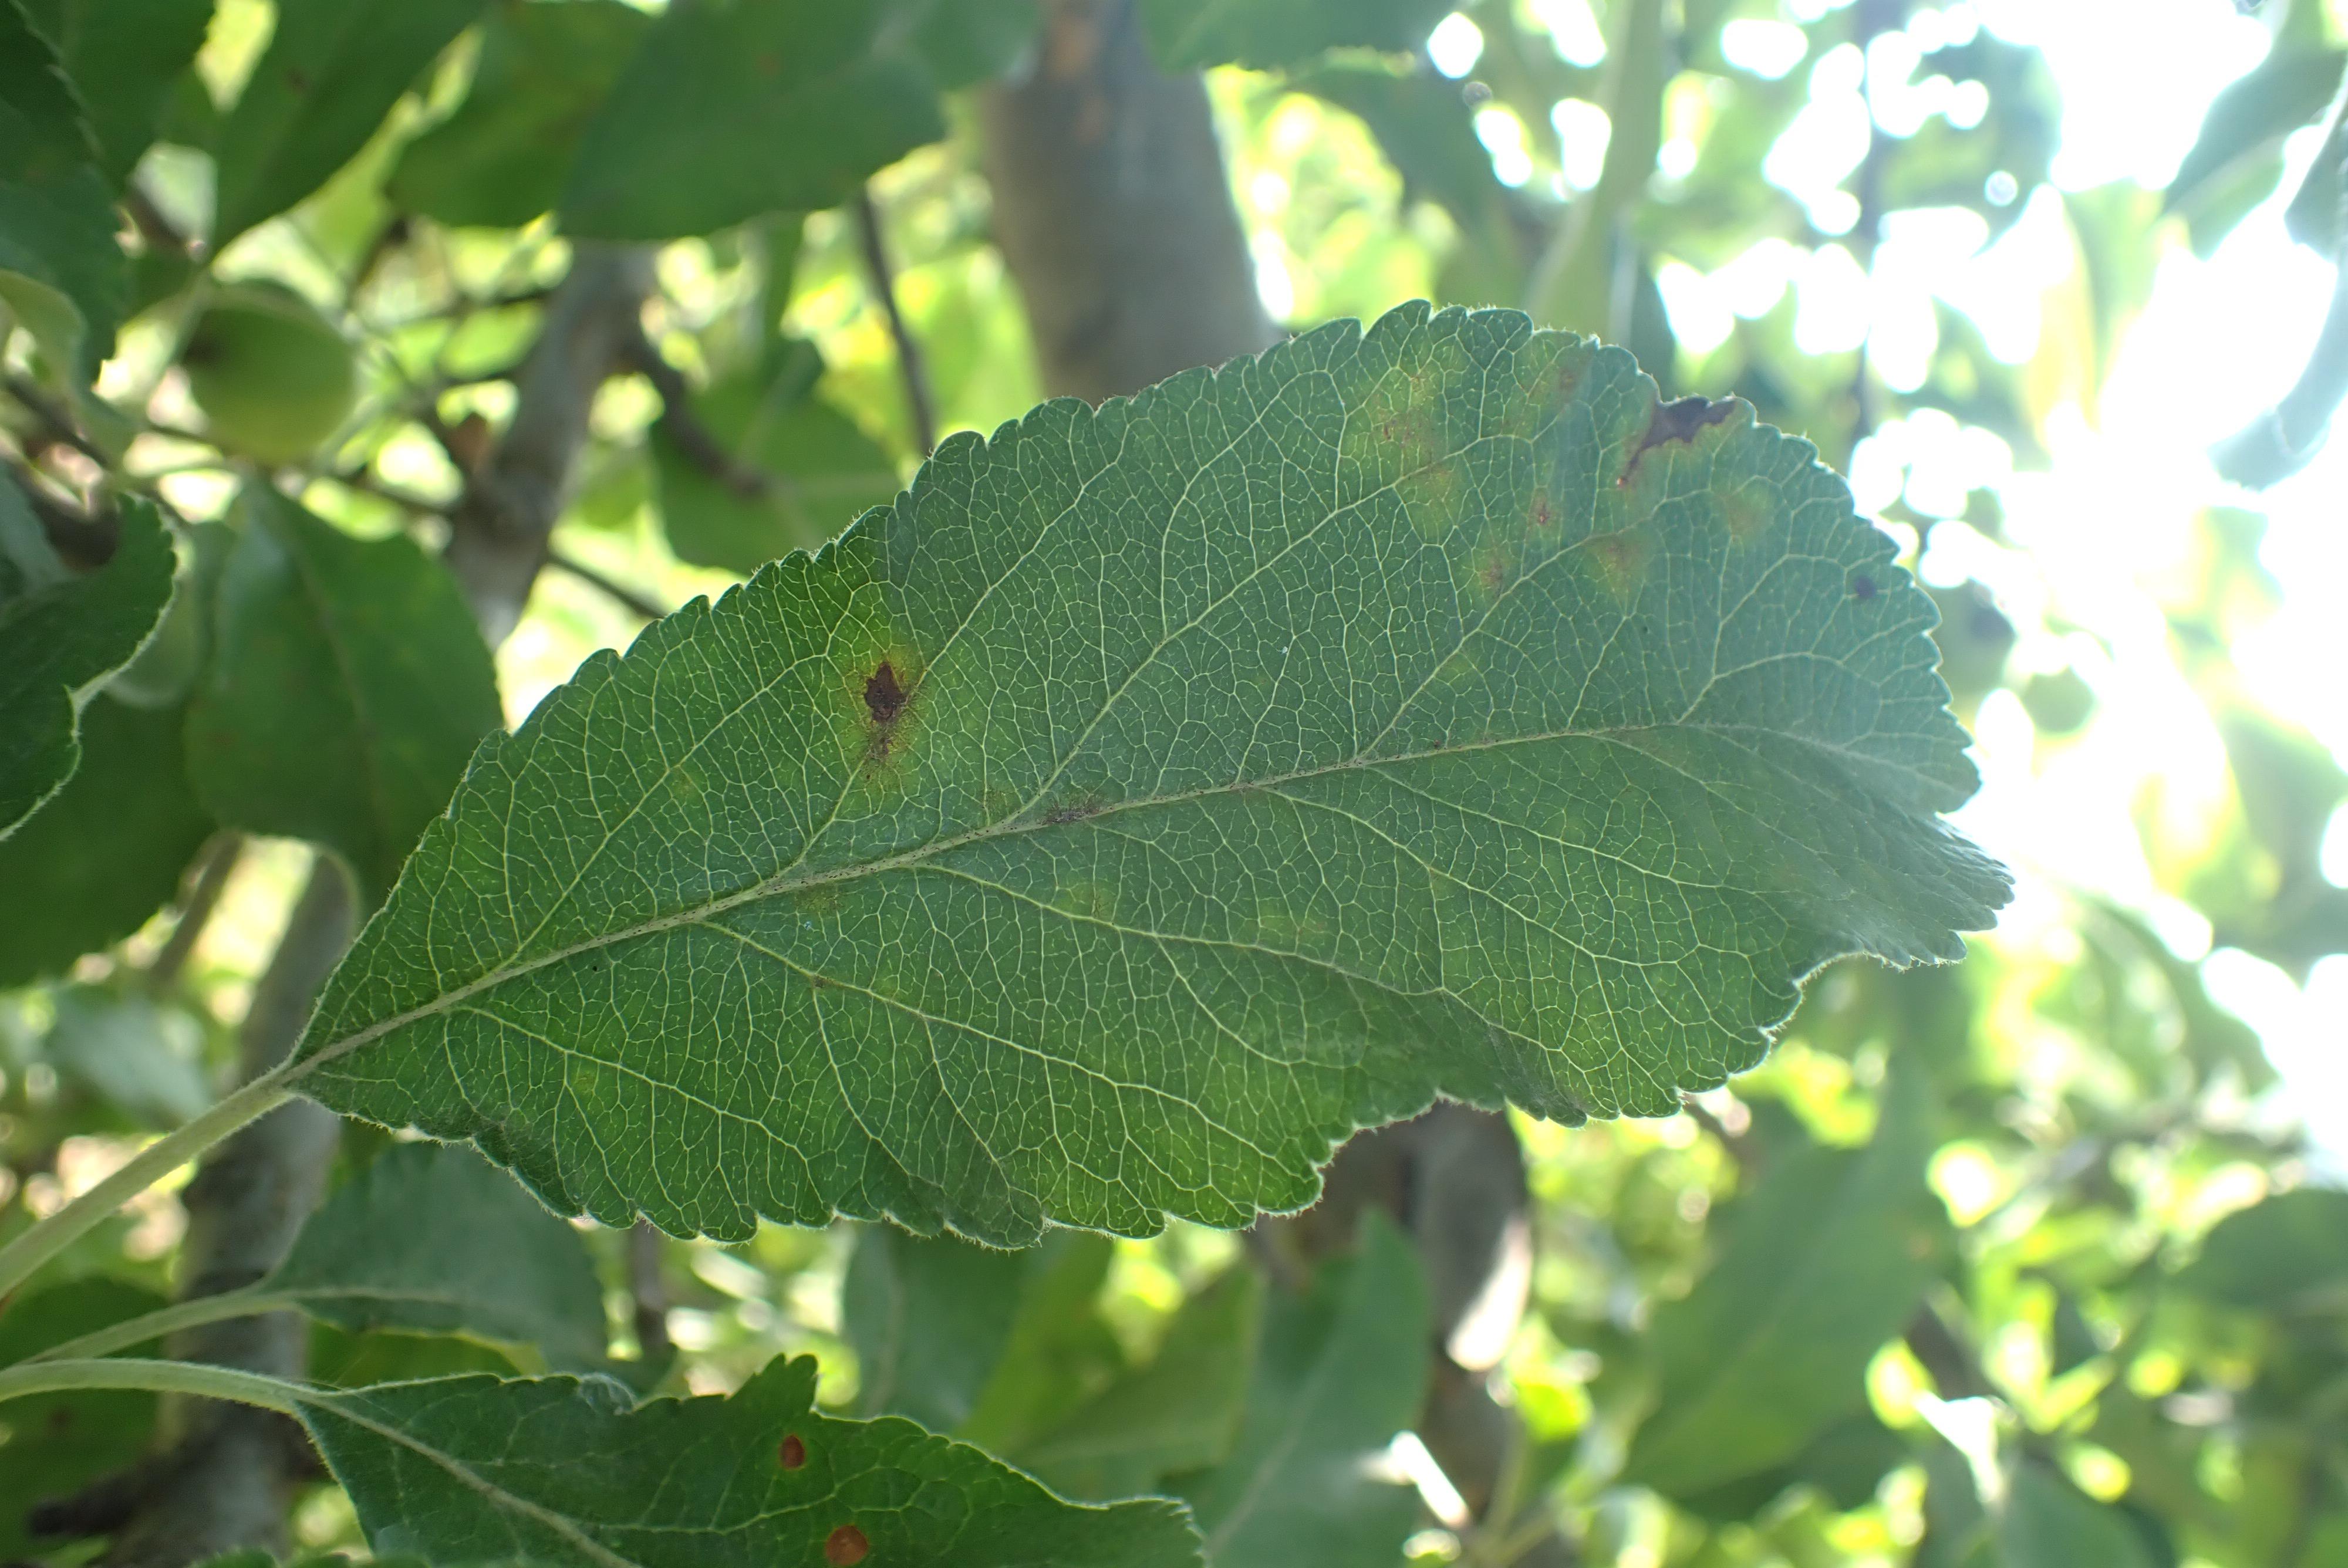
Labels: scab